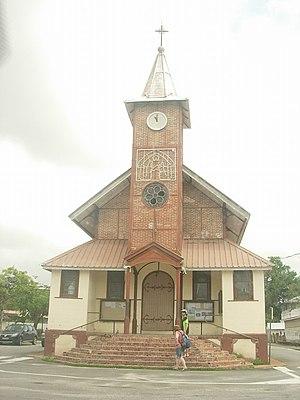
Église de Saint-Laurent du Maroni (Guyane)
Saint-Laurent-du-Maroni, appelé simplement Saint-Laurent, est une commune française située dans le département de la Guyane. En 2010, elle est la deuxième commune la plus peuplée de Guyane après Cayenne.
Cette liste des églises de la Guyane recense les églises de la Guyane, région et département d'outre-mer français en Amérique du Sud.
L'église Saint-Laurent de Saint-Laurent-du-Maroni est une église paroissiale dépendante du diocèse de Cayenne, et située dans la ville de Saint-Laurent-du-Maroni, en Guyane.